Foreign Cattle Market

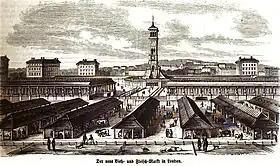
Metropolitan Cattle Market, Islington (1855), London's first great livestock market

For live cattle, the new Metropolitan Cattle Market was in Copenhagen Fields, Islington.